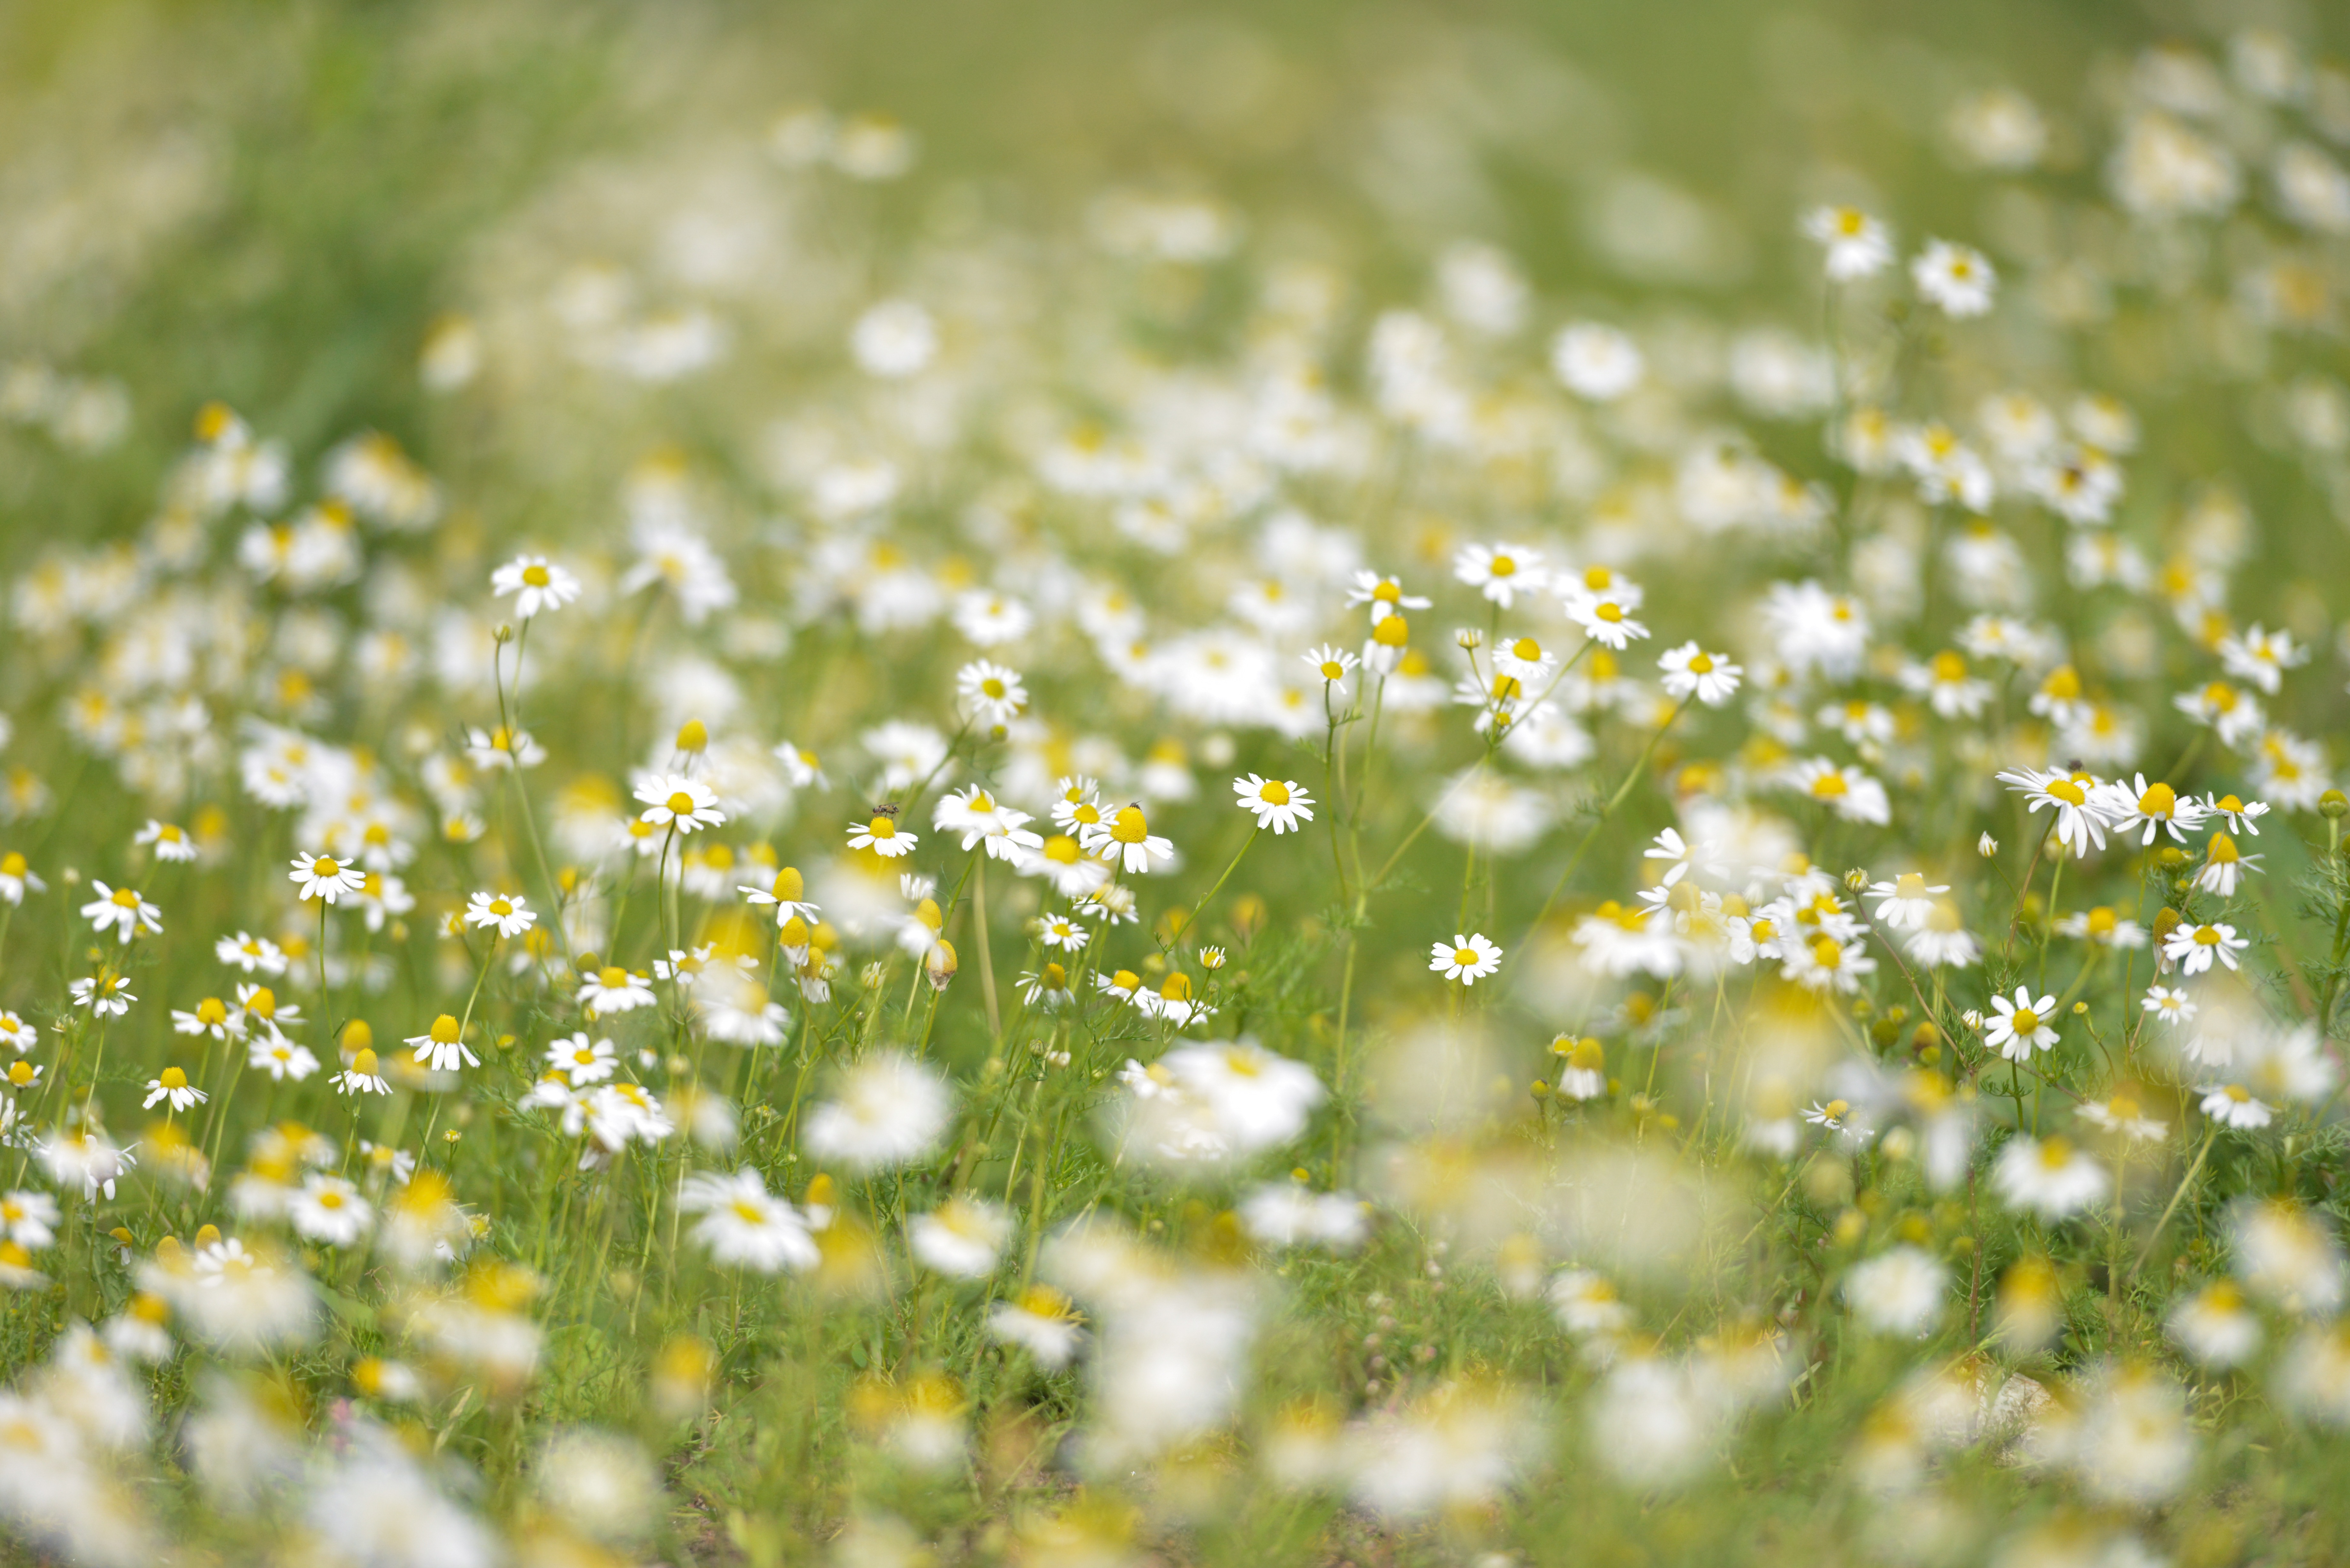
water, nature, grass, blossom, dew, plant, white, field, lawn, photography, meadow, prairie, sunlight, leaf, flower, petal, floral, daisy, spring, green, blooming, garden, flora, wildflower, flowers, close up, grassland, blossoms, daisies, chrysanthemum, marguerites, moisture, macro photography, flowering plant, daisy family, oxeye daisy, grass family, plant stem, land plant, chamaemelum nobile